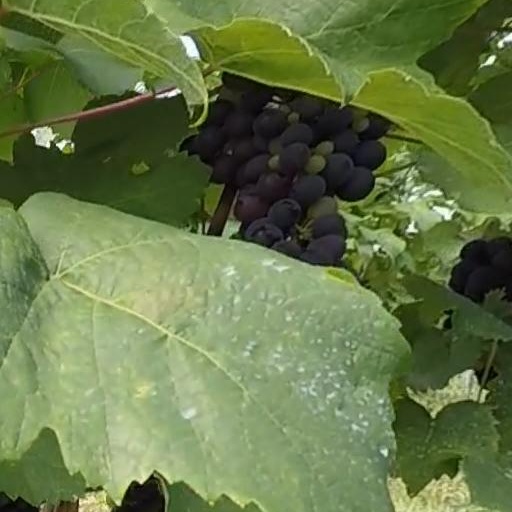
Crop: grape